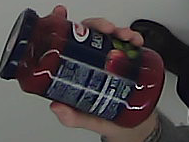
Product: barilla_pomodoro